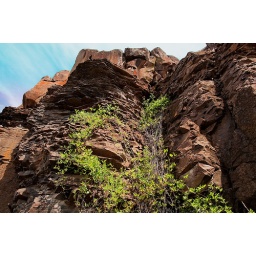
Formed by lava flows, the rock walls of Cowiche Canyon are pretty impressive